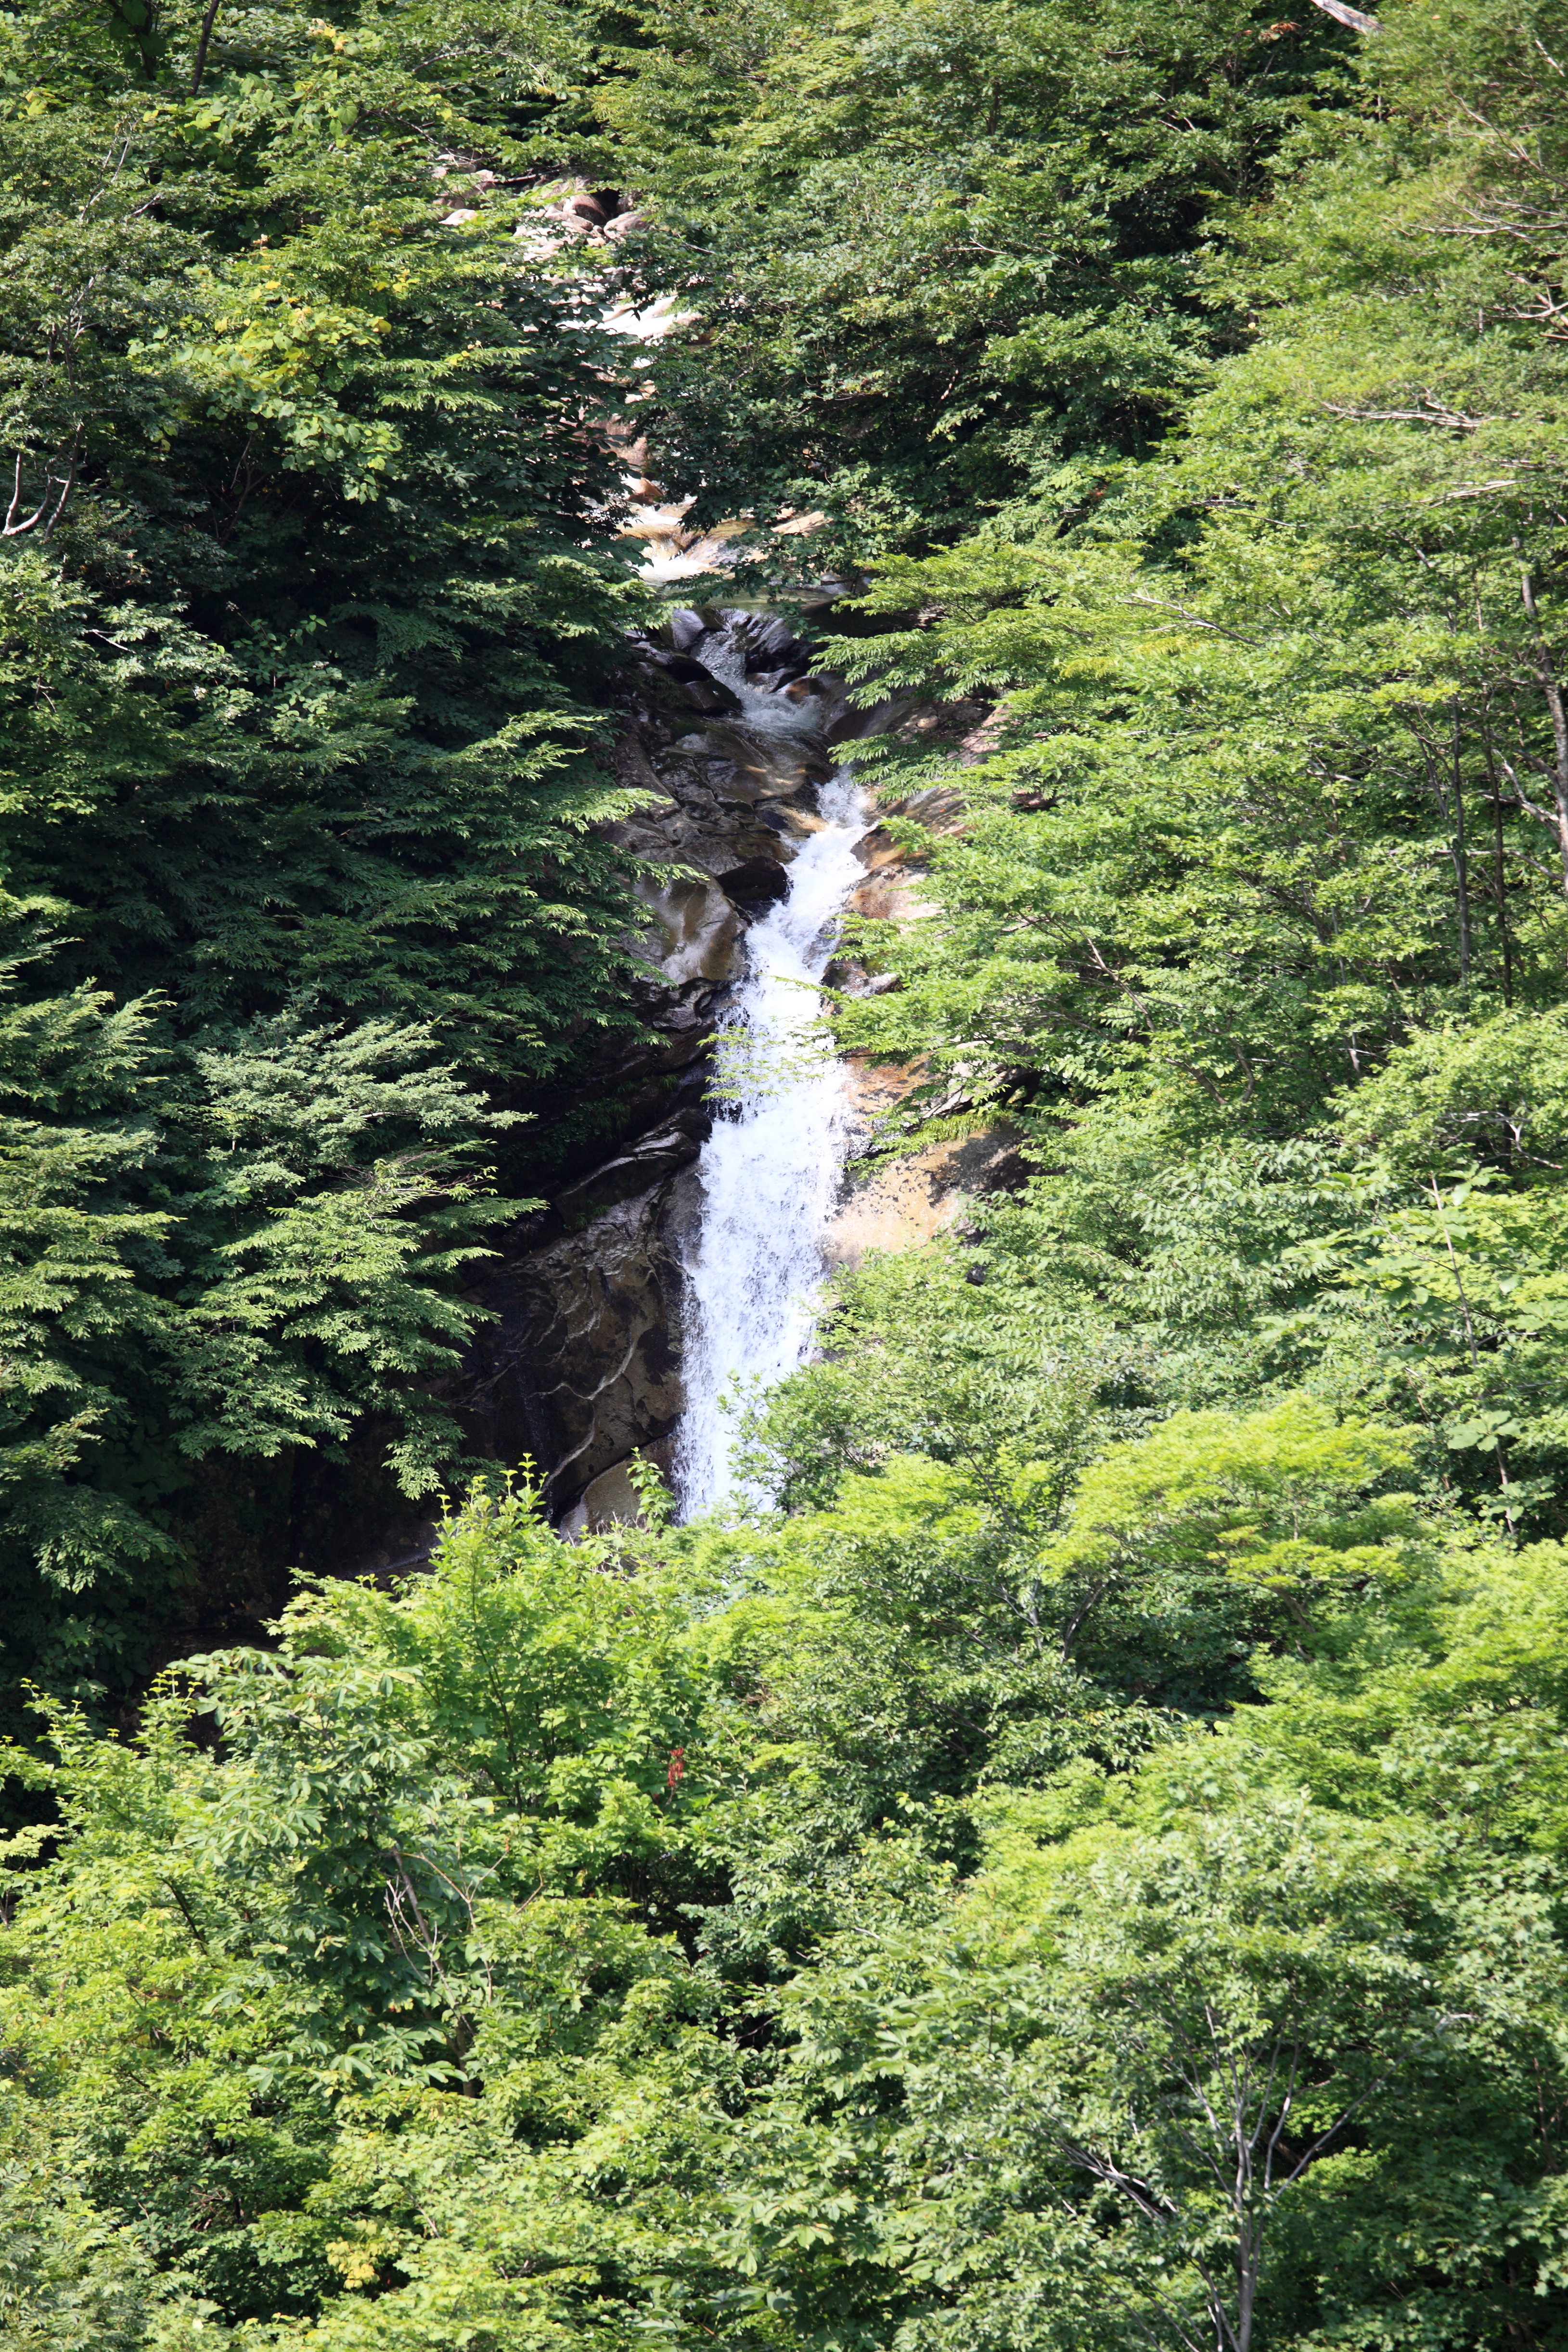
tree, nature, forest, waterfall, wilderness, mountain, leaf, river, valley, stream, high, jungle, autumn, body of water, vegetation, rainforest, ravine, 5d, hires, woodland, habitat, markii, water feature, ecosystem, hi, res, resolution, gunma, minakami, tanigawadake, old growth forest